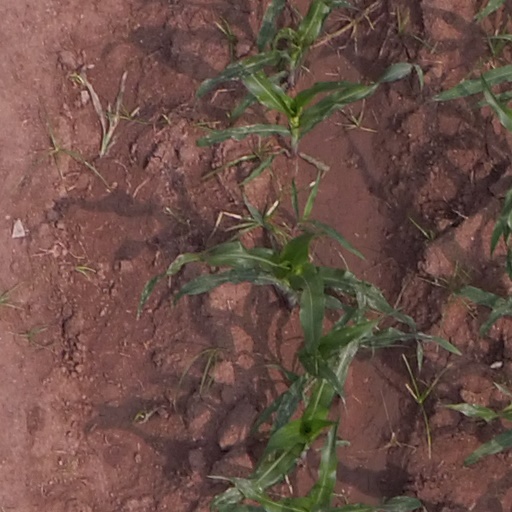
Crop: maize; corn